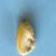
Maize quality: Bad